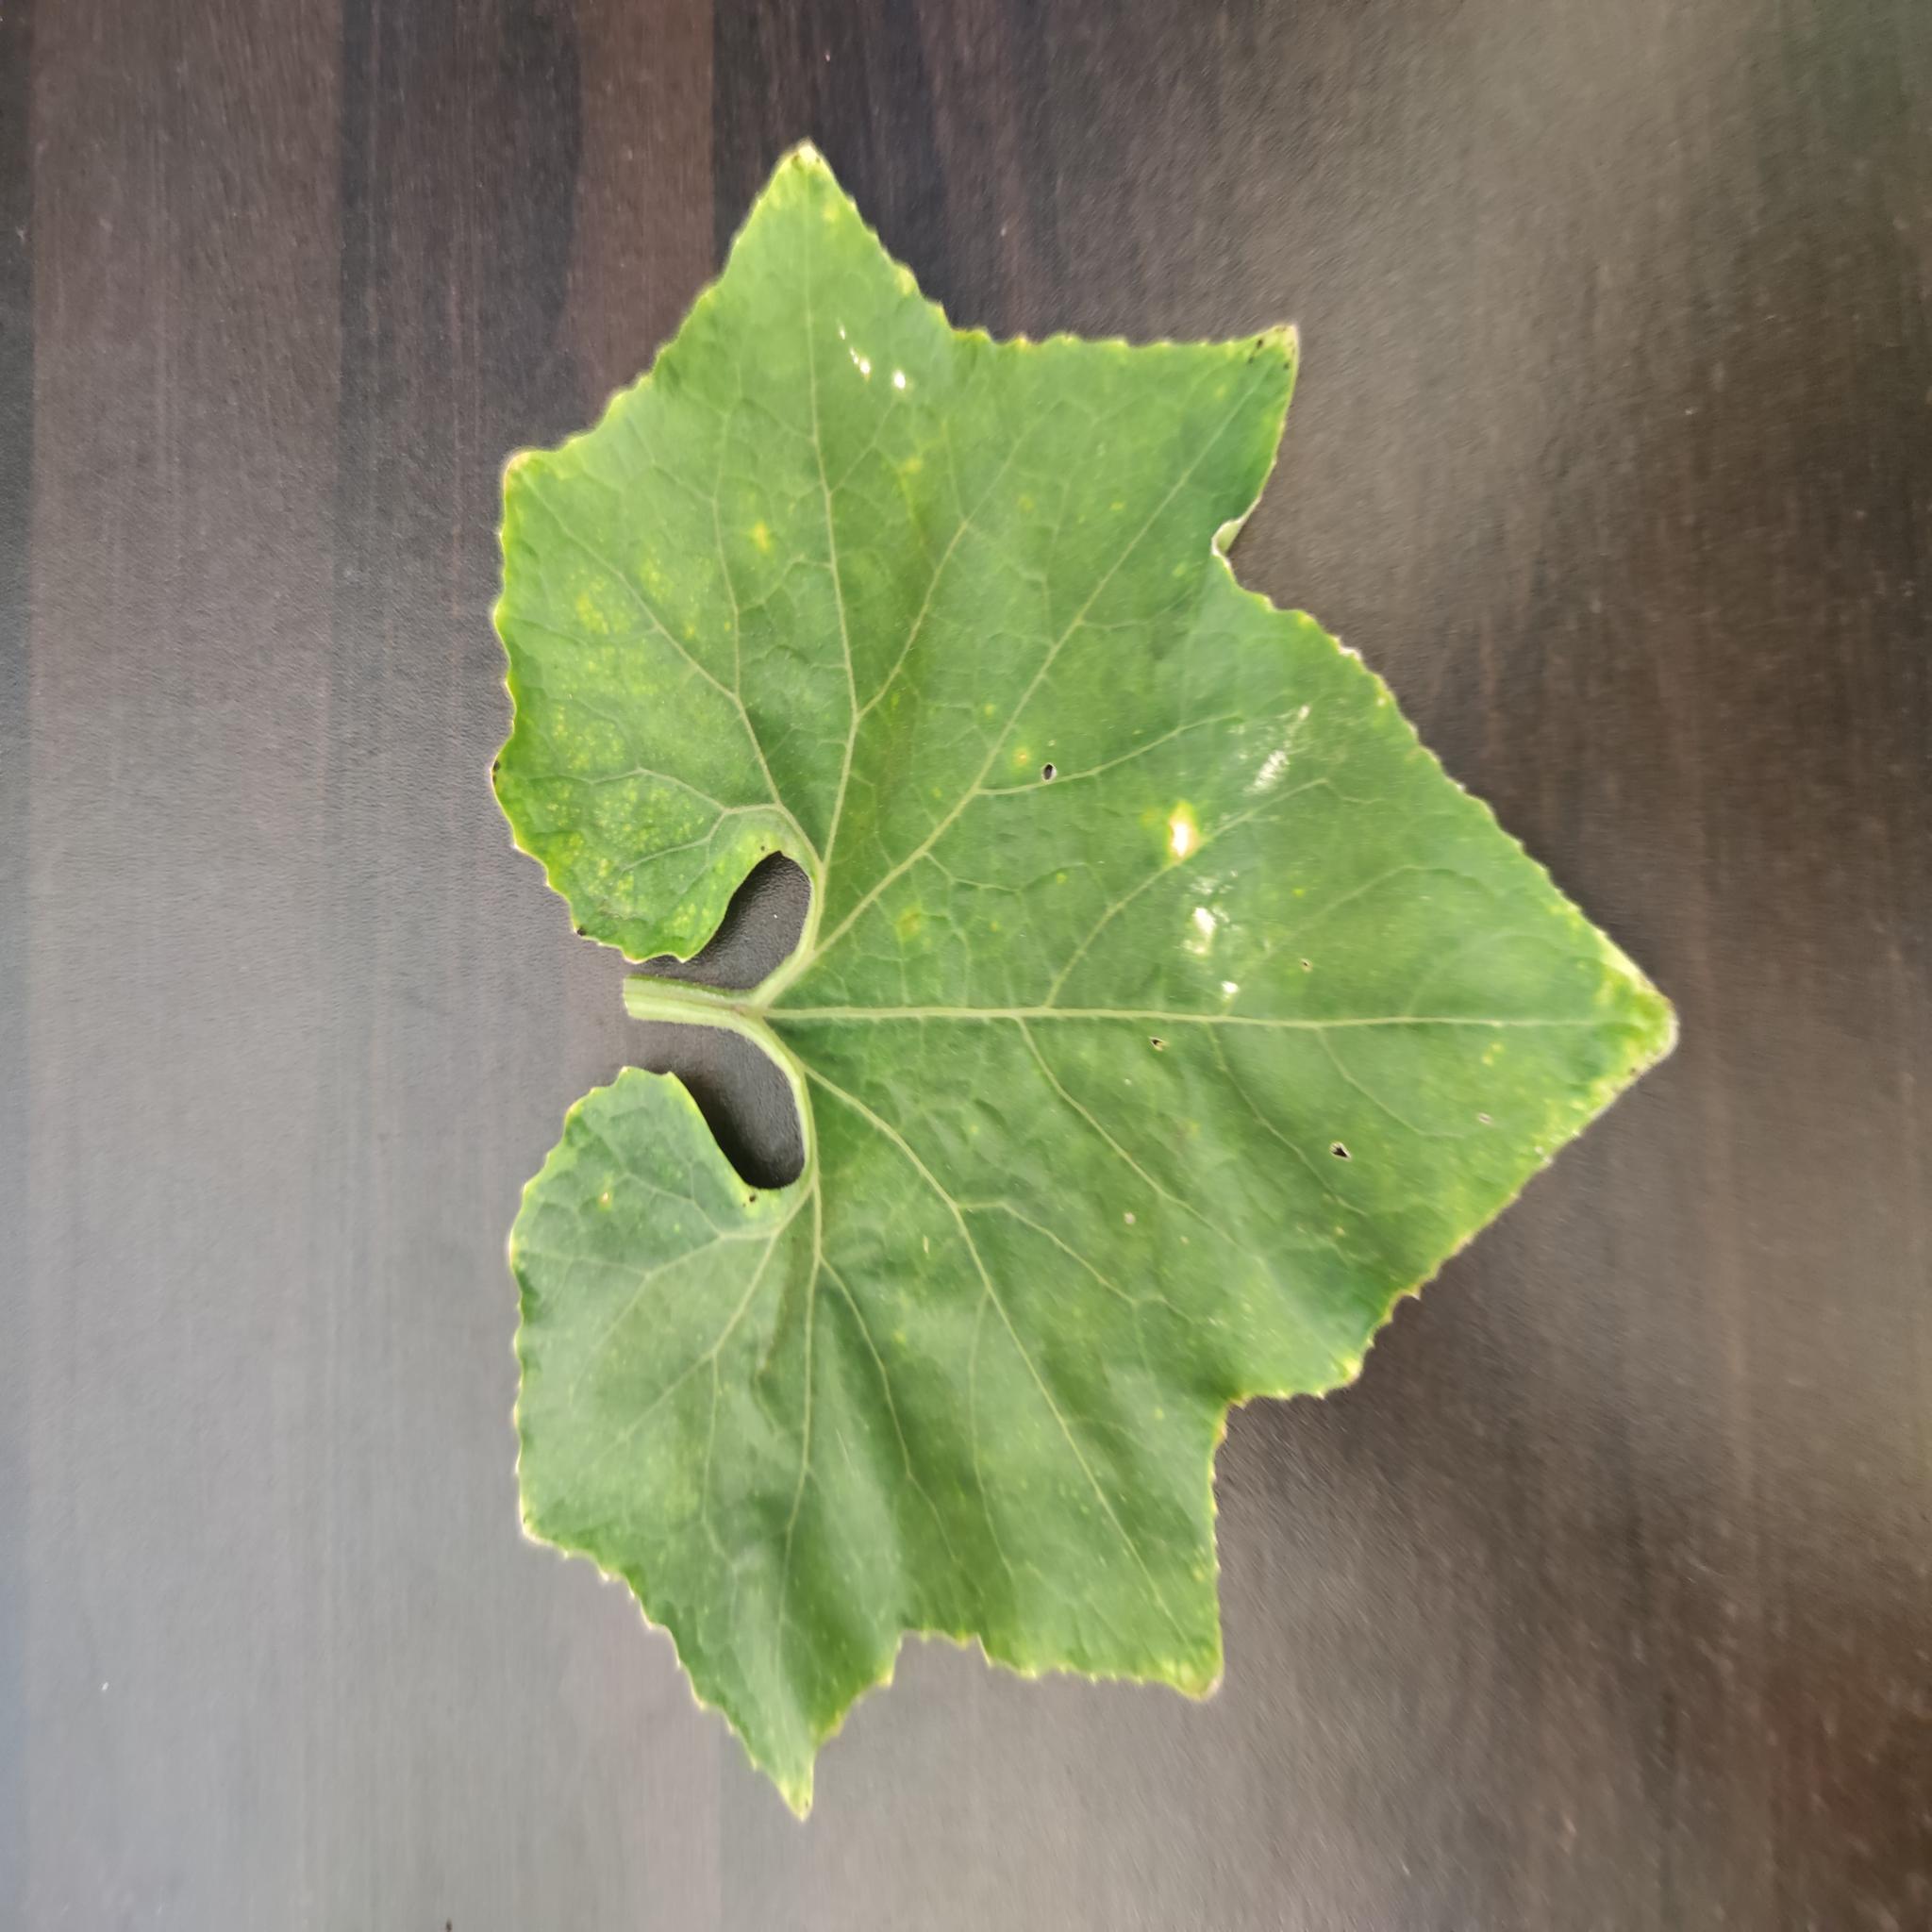
Label: Downy mildew